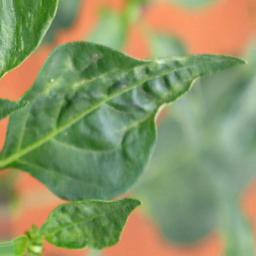
Label: mites_and_trips